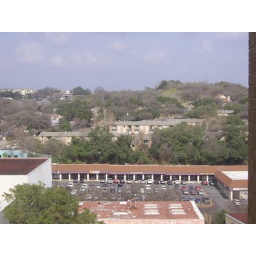
Taken from a window in the fourth floor of Centennial Hall. The street visible is Sessom and LBJ.